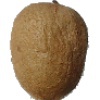
Label: kiwi